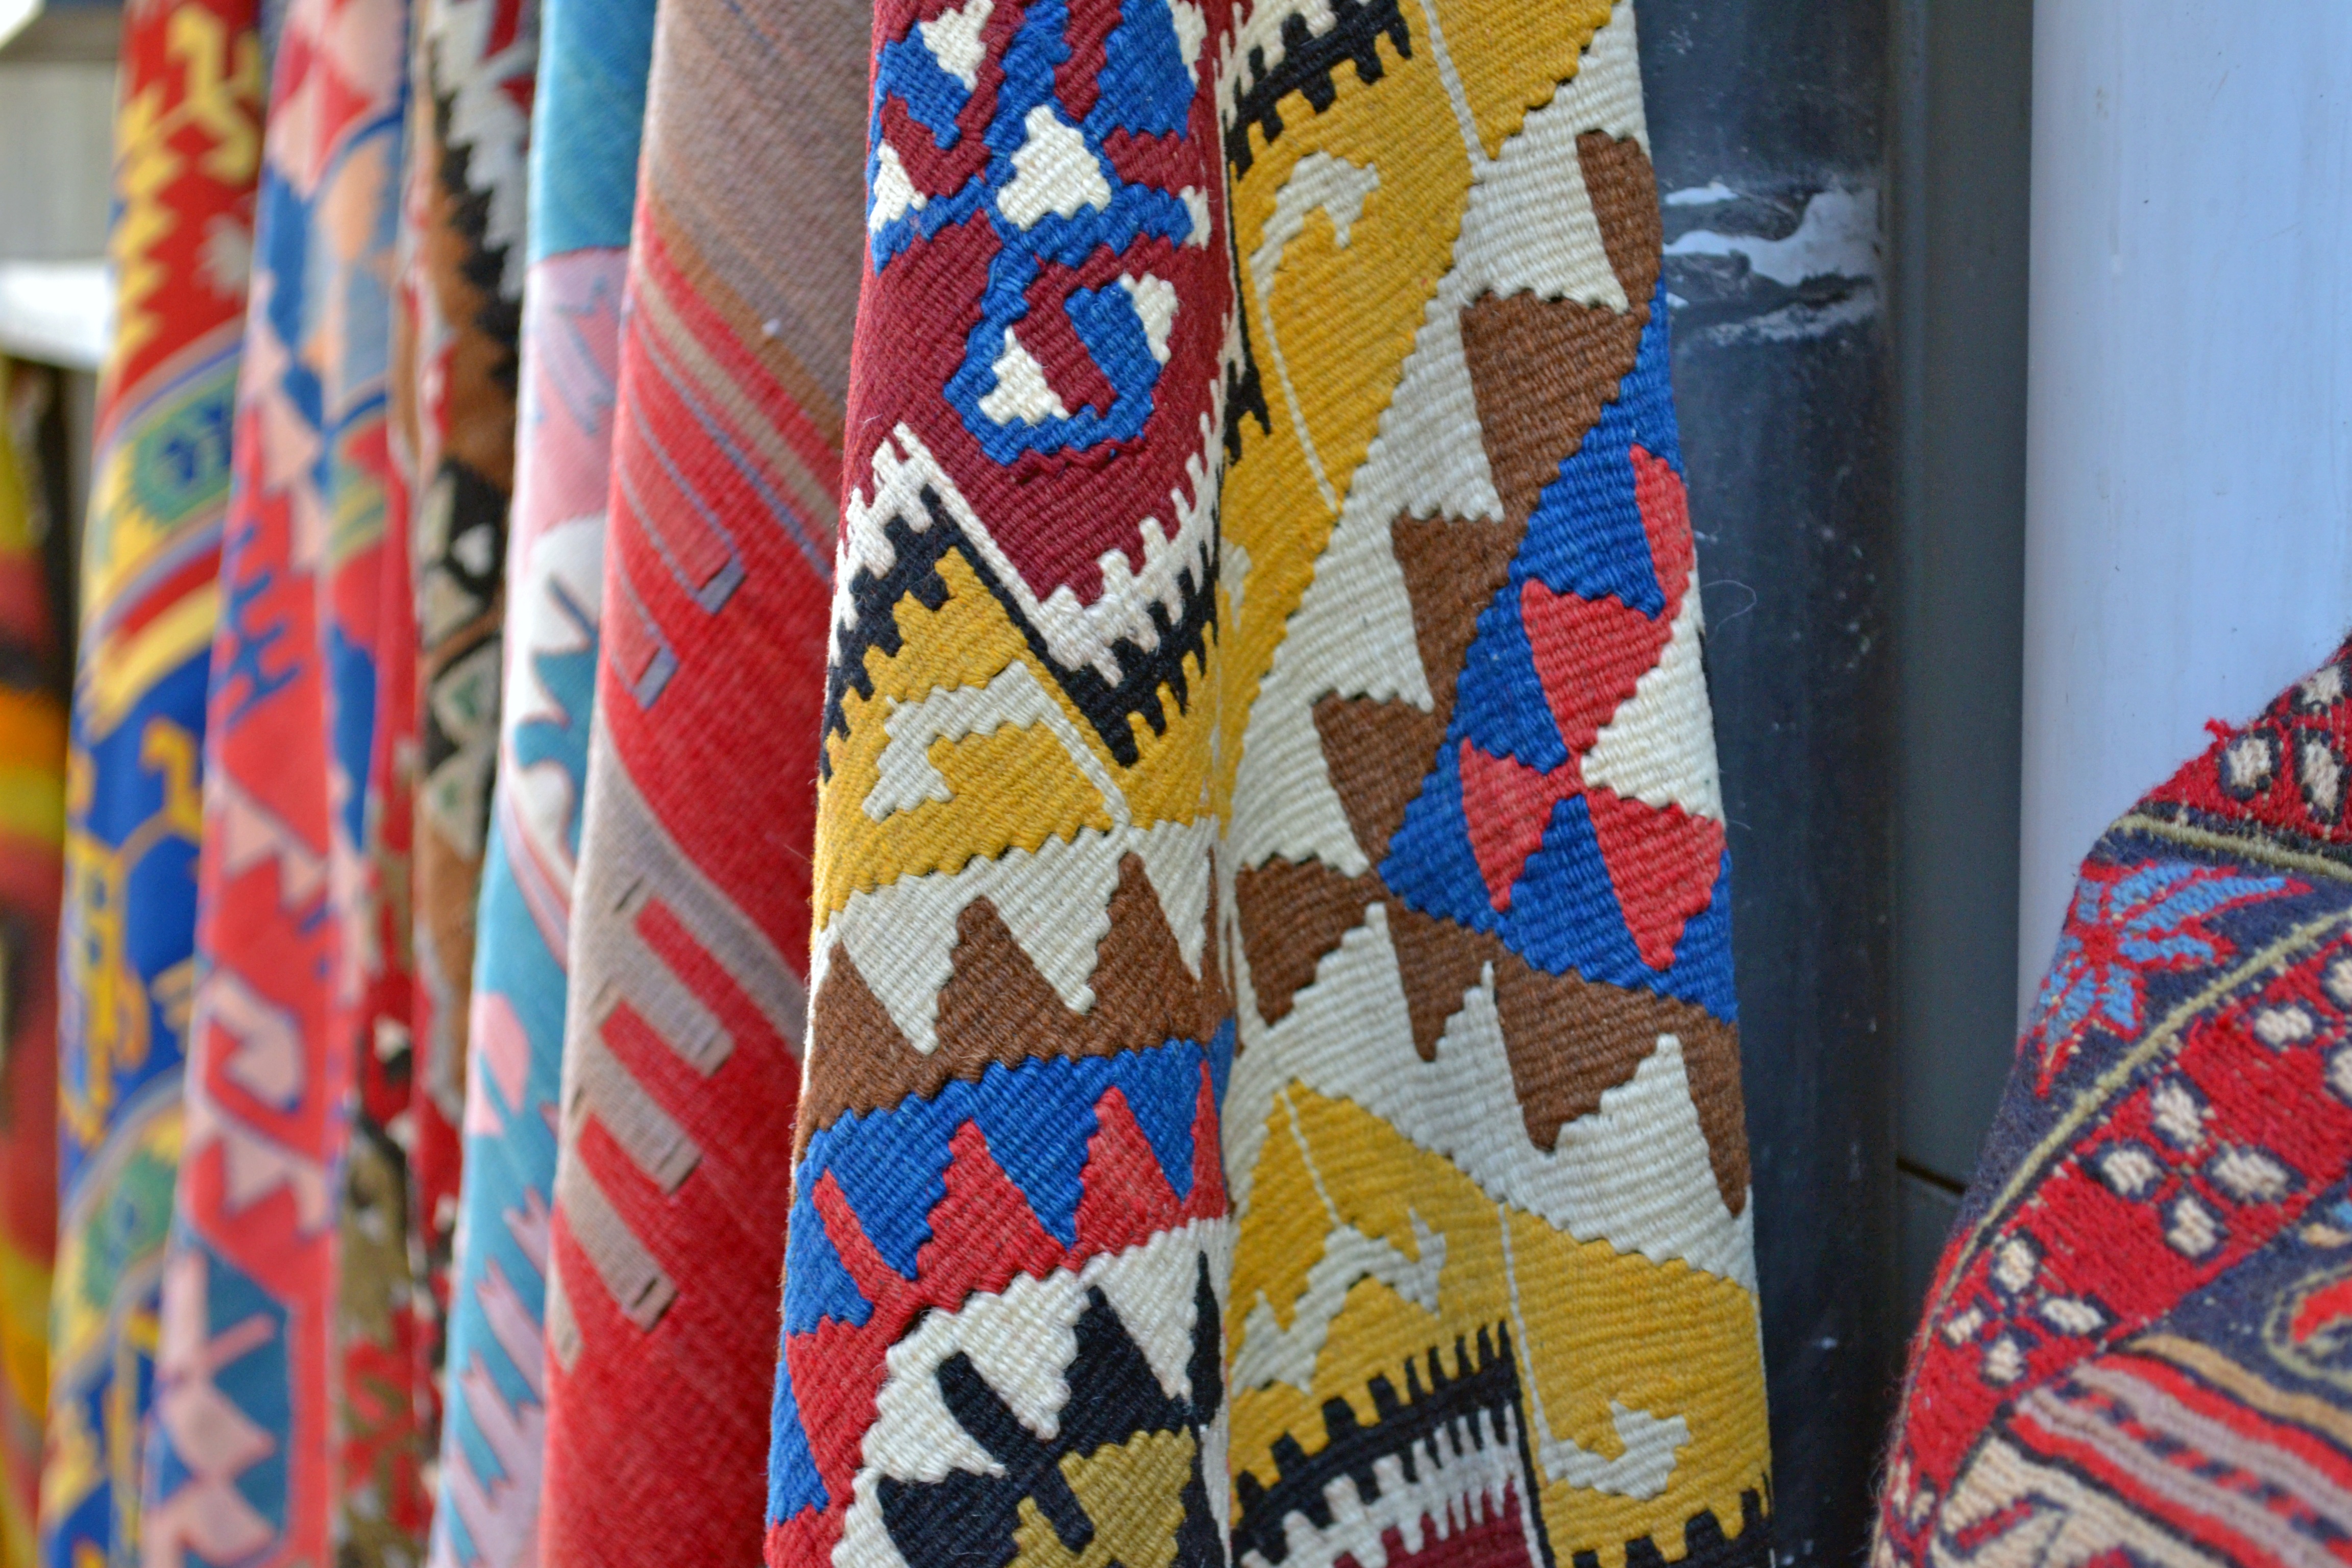
pattern, color, blue, material, quilt, textile, art, turkey, istanbul, carpet, weaving, textiles, linens, quilting